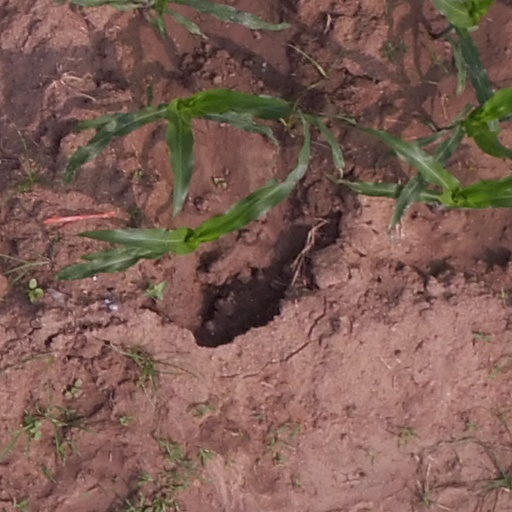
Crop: maize; corn